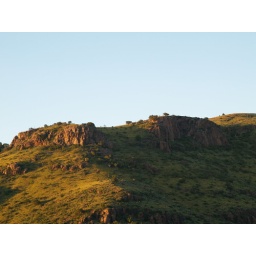
Davis Mountains Texas State Park in the Chihuahuan Desert 2010 trees blue sky